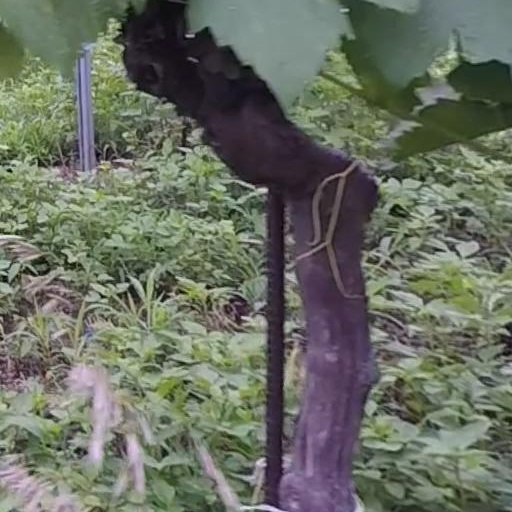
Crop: grape